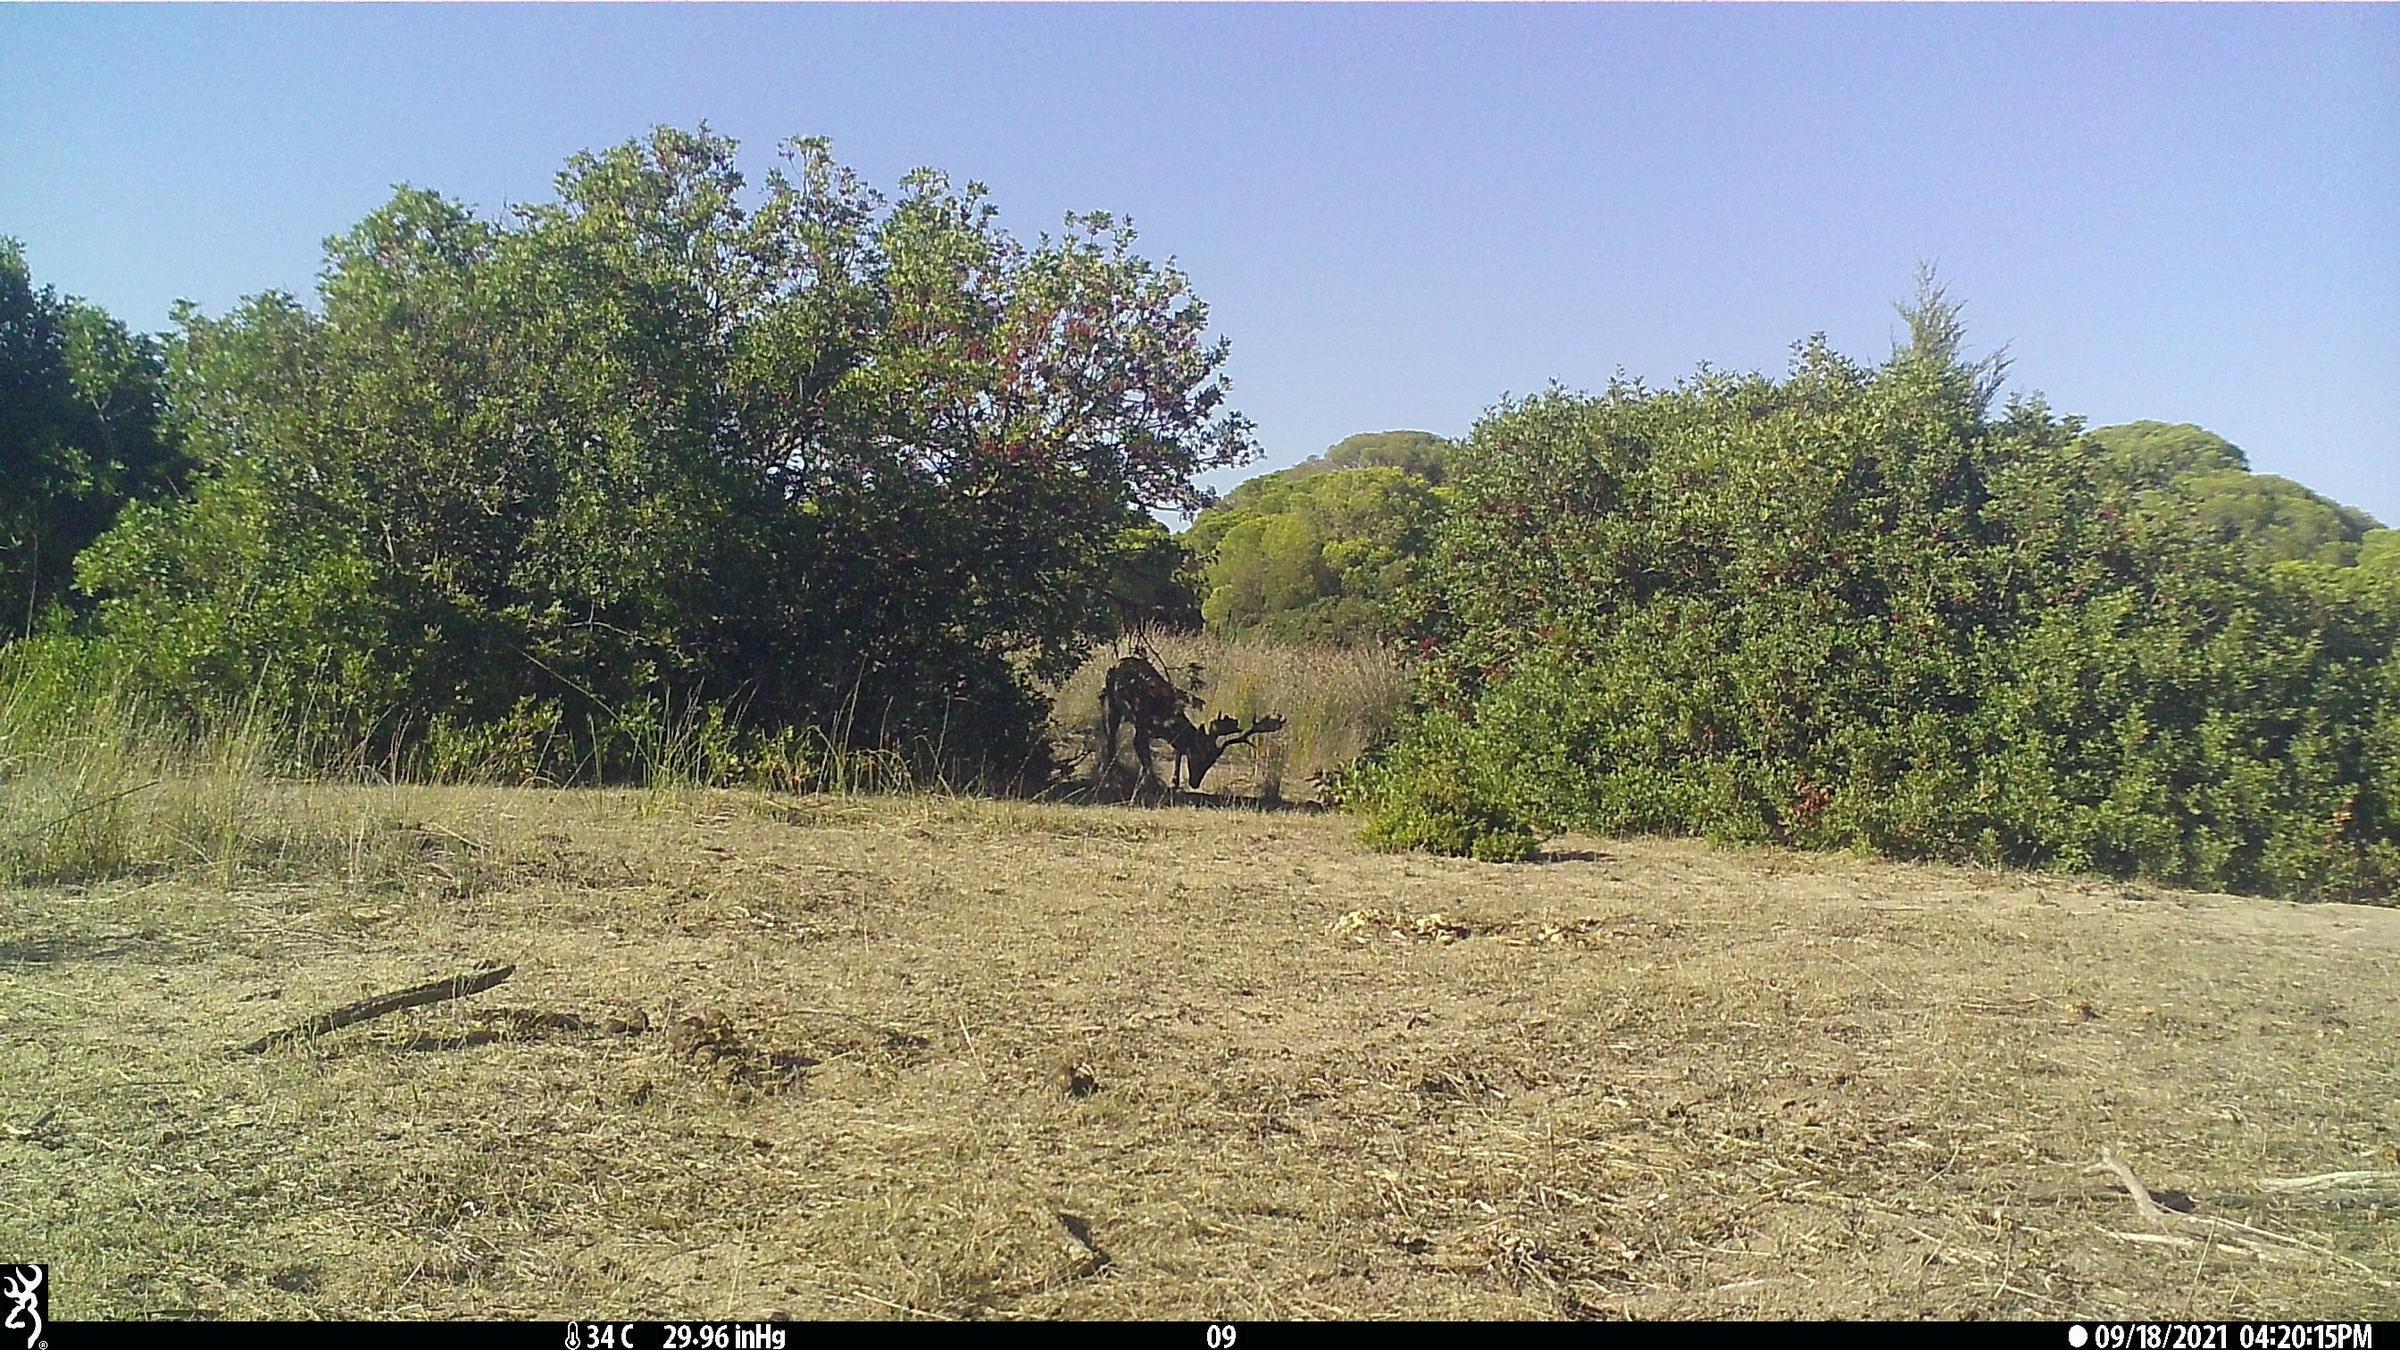
Species: Dama dama